Miles per gallon gasoline equivalent

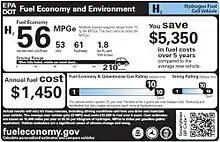
Typical label for hydrogen fuel cell vehicles expressed in MPGe, mandatory starting with 2013 model year

In May 2011, the NHTSA and EPA issued a joint final rule establishing new requirements for a fuel economy and environment label that is mandatory for all new passenger cars and trucks starting with model year 2013. The ruling includes new labels for alternative fuel and alternative propulsion vehicles available in the US market, such as plug-in hybrids, electric vehicles, flexible-fuel vehicles, hydrogen fuel cell vehicle, and natural gas vehicles. The common fuel economy metric adopted to allow the comparison of alternative fuel and advanced technology vehicles with conventional internal combustion engine vehicles is miles per gallon of gasoline equivalent (MPGe). A gallon of gasoline equivalent means the number of kilowatt hours of electricity, cubic feet of compressed natural gas (CNG), or kilograms of hydrogen that is equal to the energy in a gallon of gasoline.